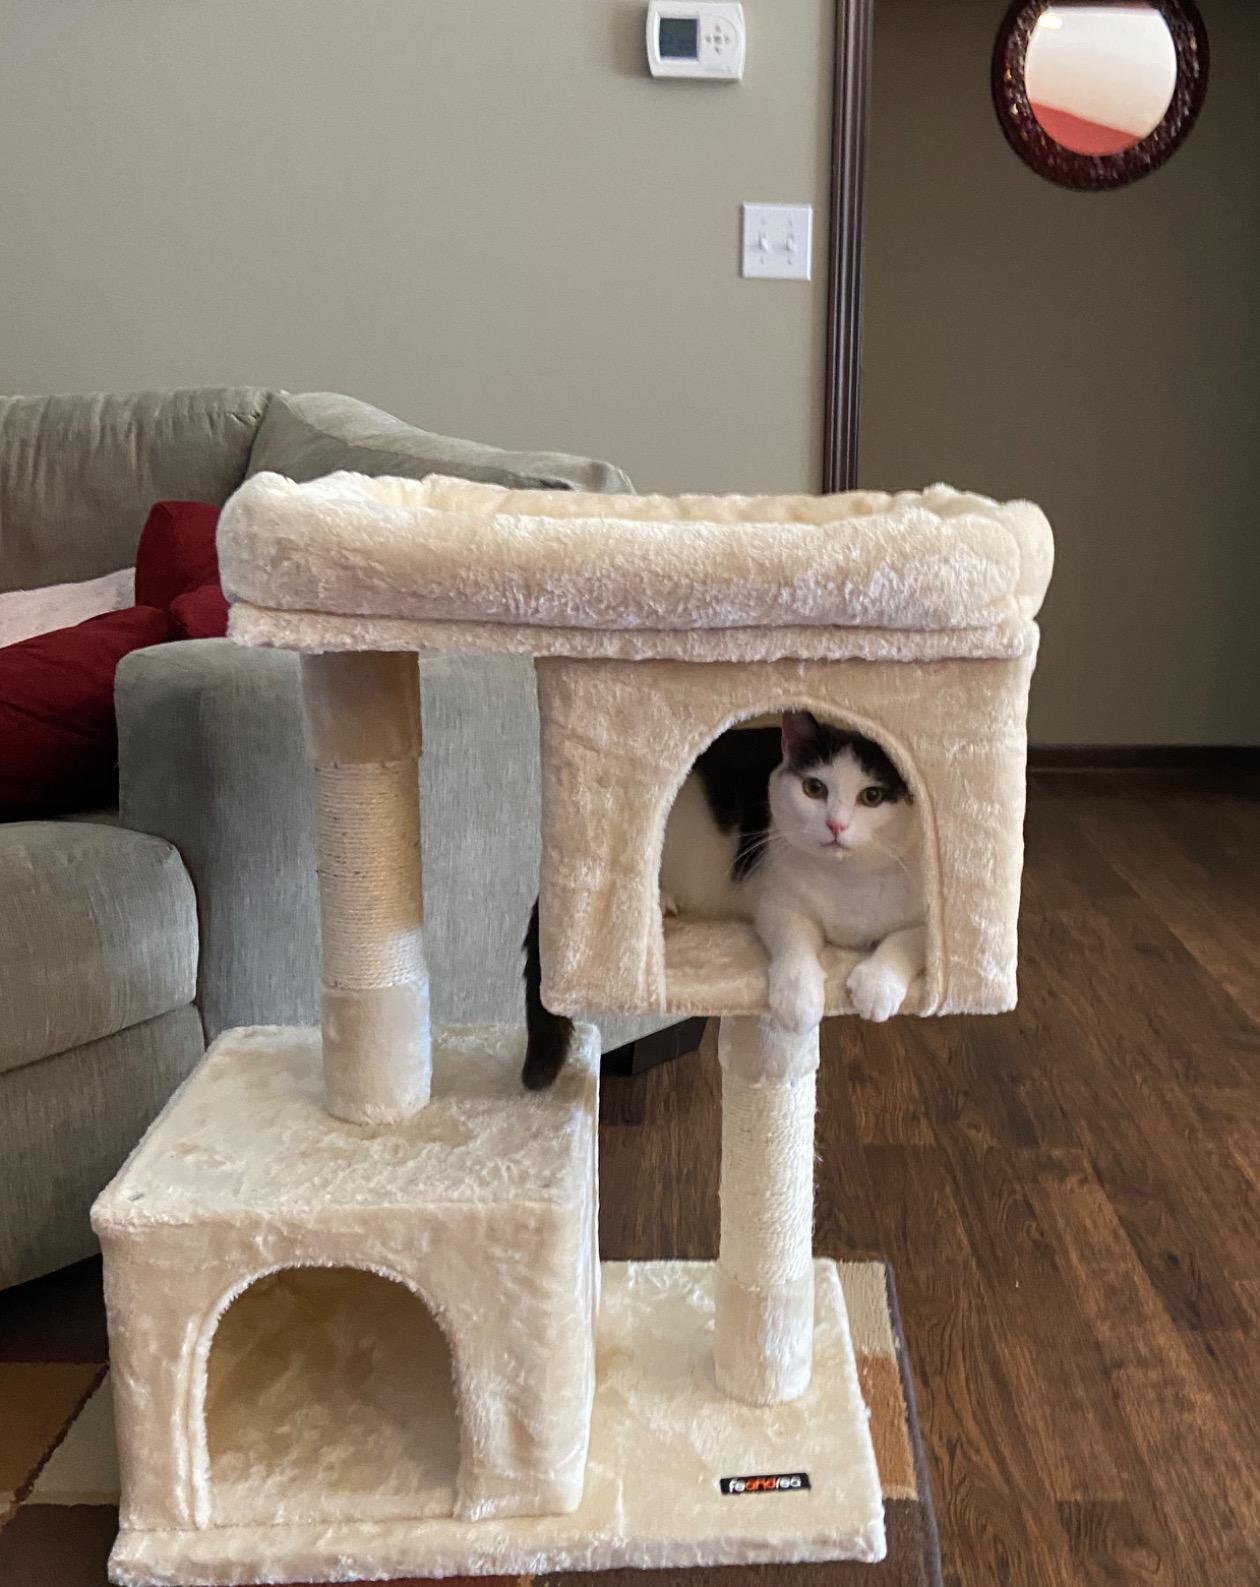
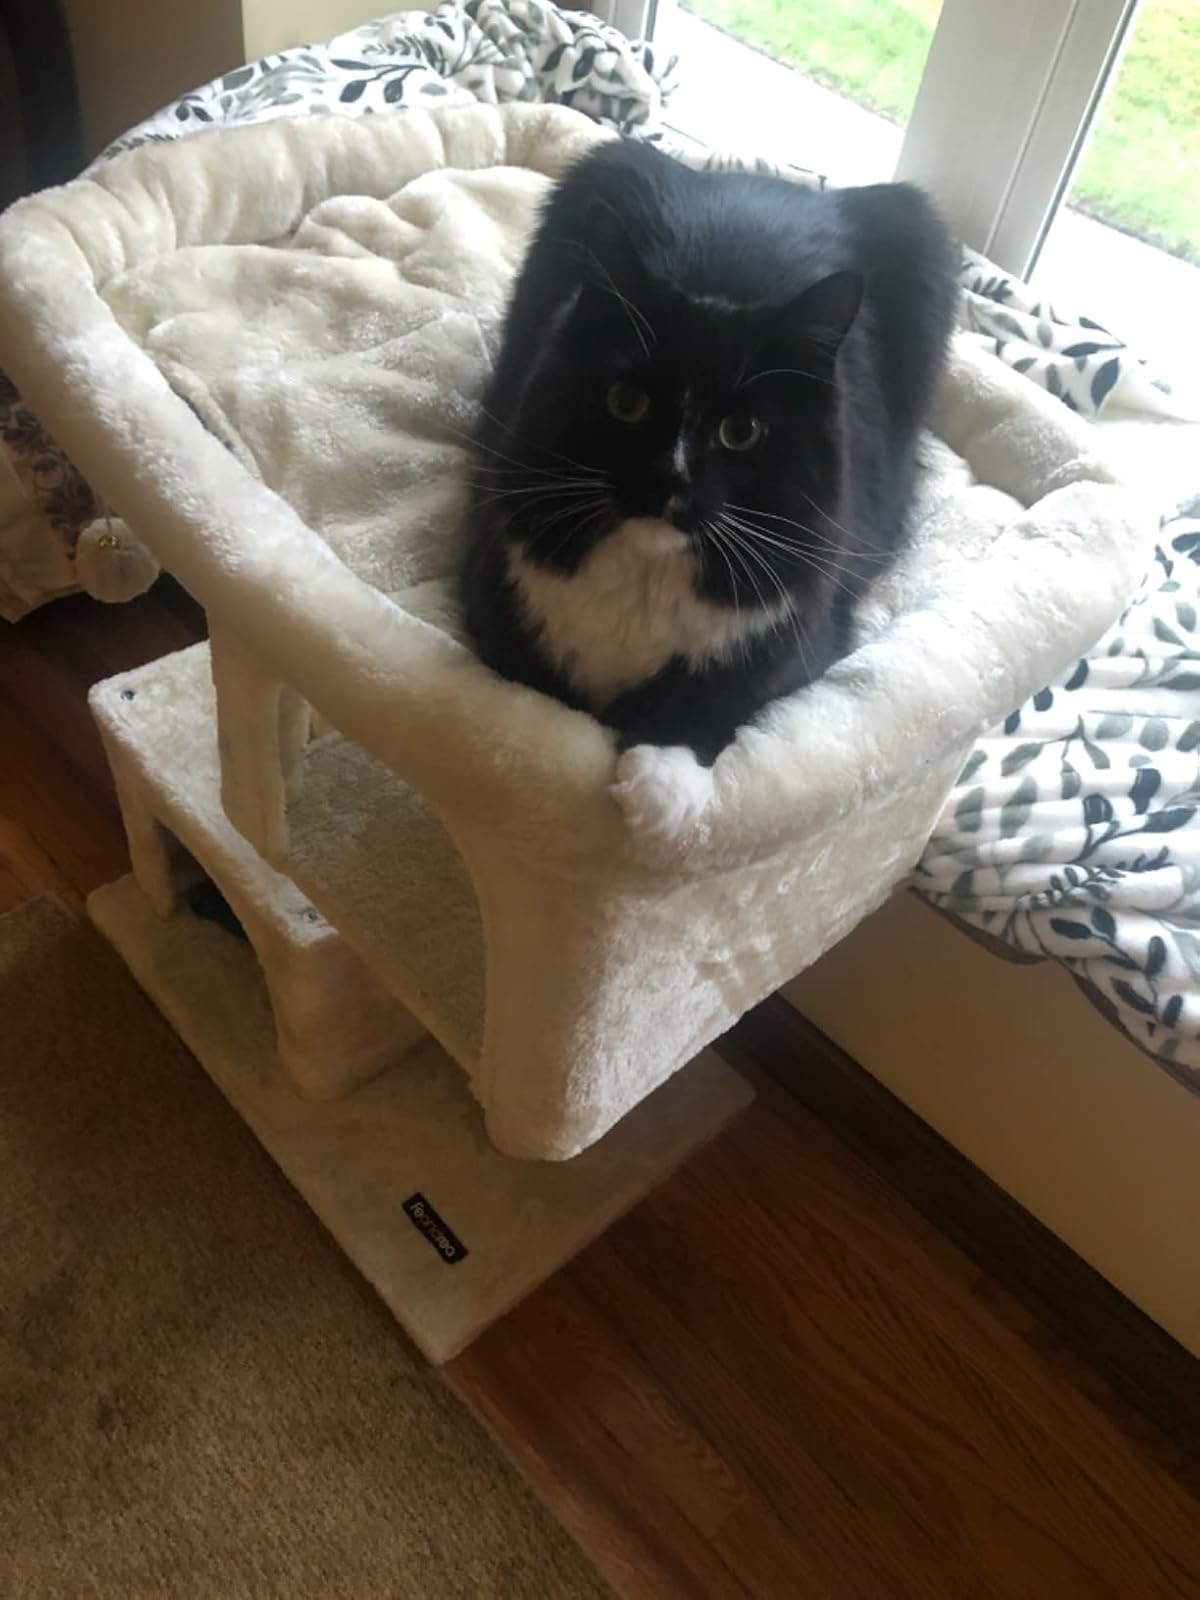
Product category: items_cat tree
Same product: yes